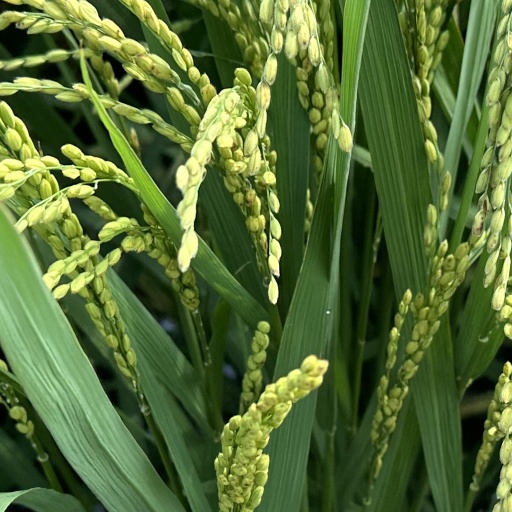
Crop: rice